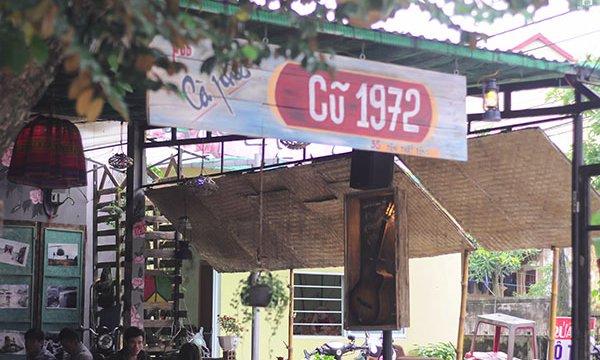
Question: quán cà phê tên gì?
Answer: tên cũ 1972